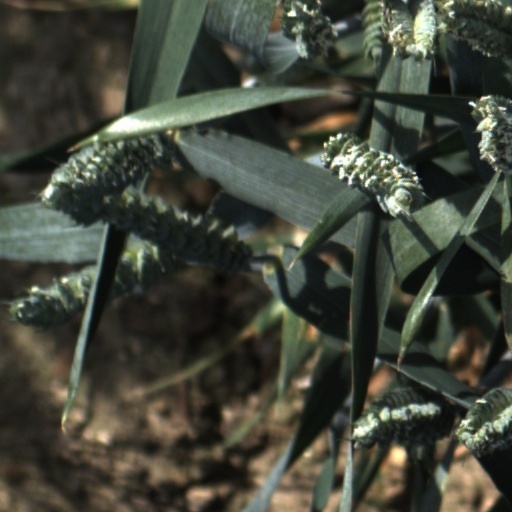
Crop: wheat